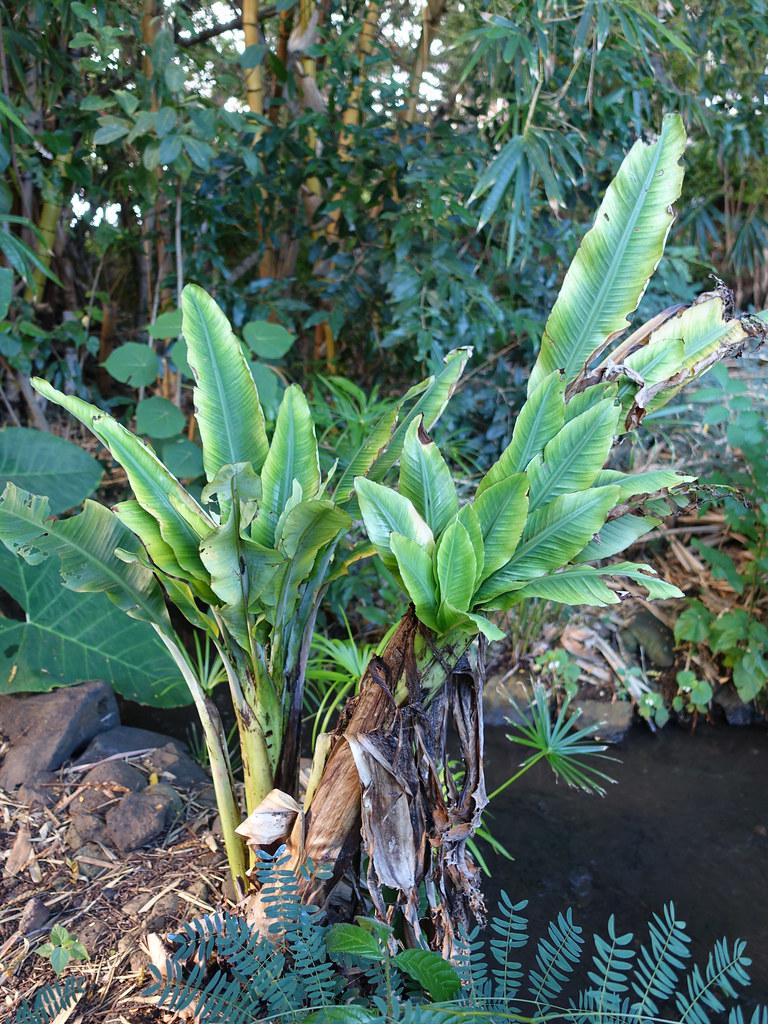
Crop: unknown
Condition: banana_banana_bunchy_top